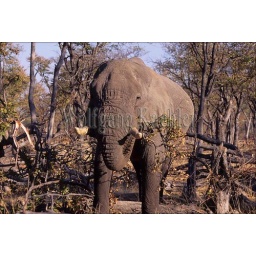
Botswana, okavango delta, moremi reserve, elephant feeding on pushed over tree